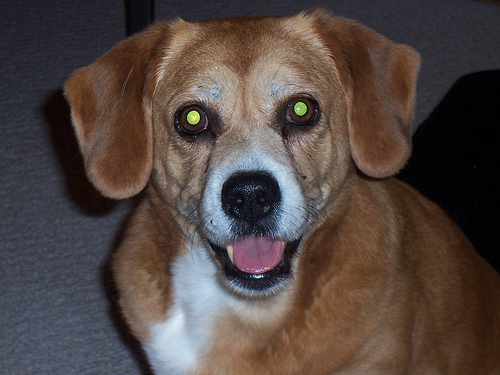
Breed: beagle